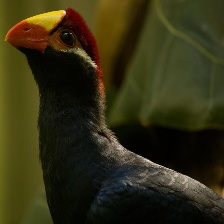
Species: VIOLET TURACO
Scientific name: MUSOPHAGA VIOLACEA